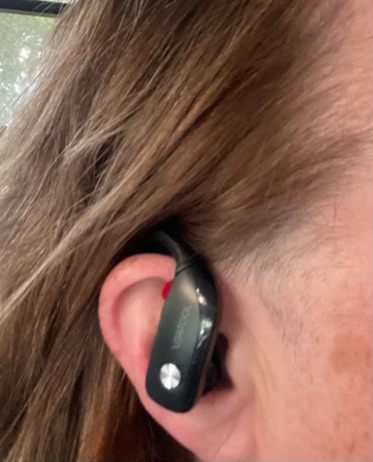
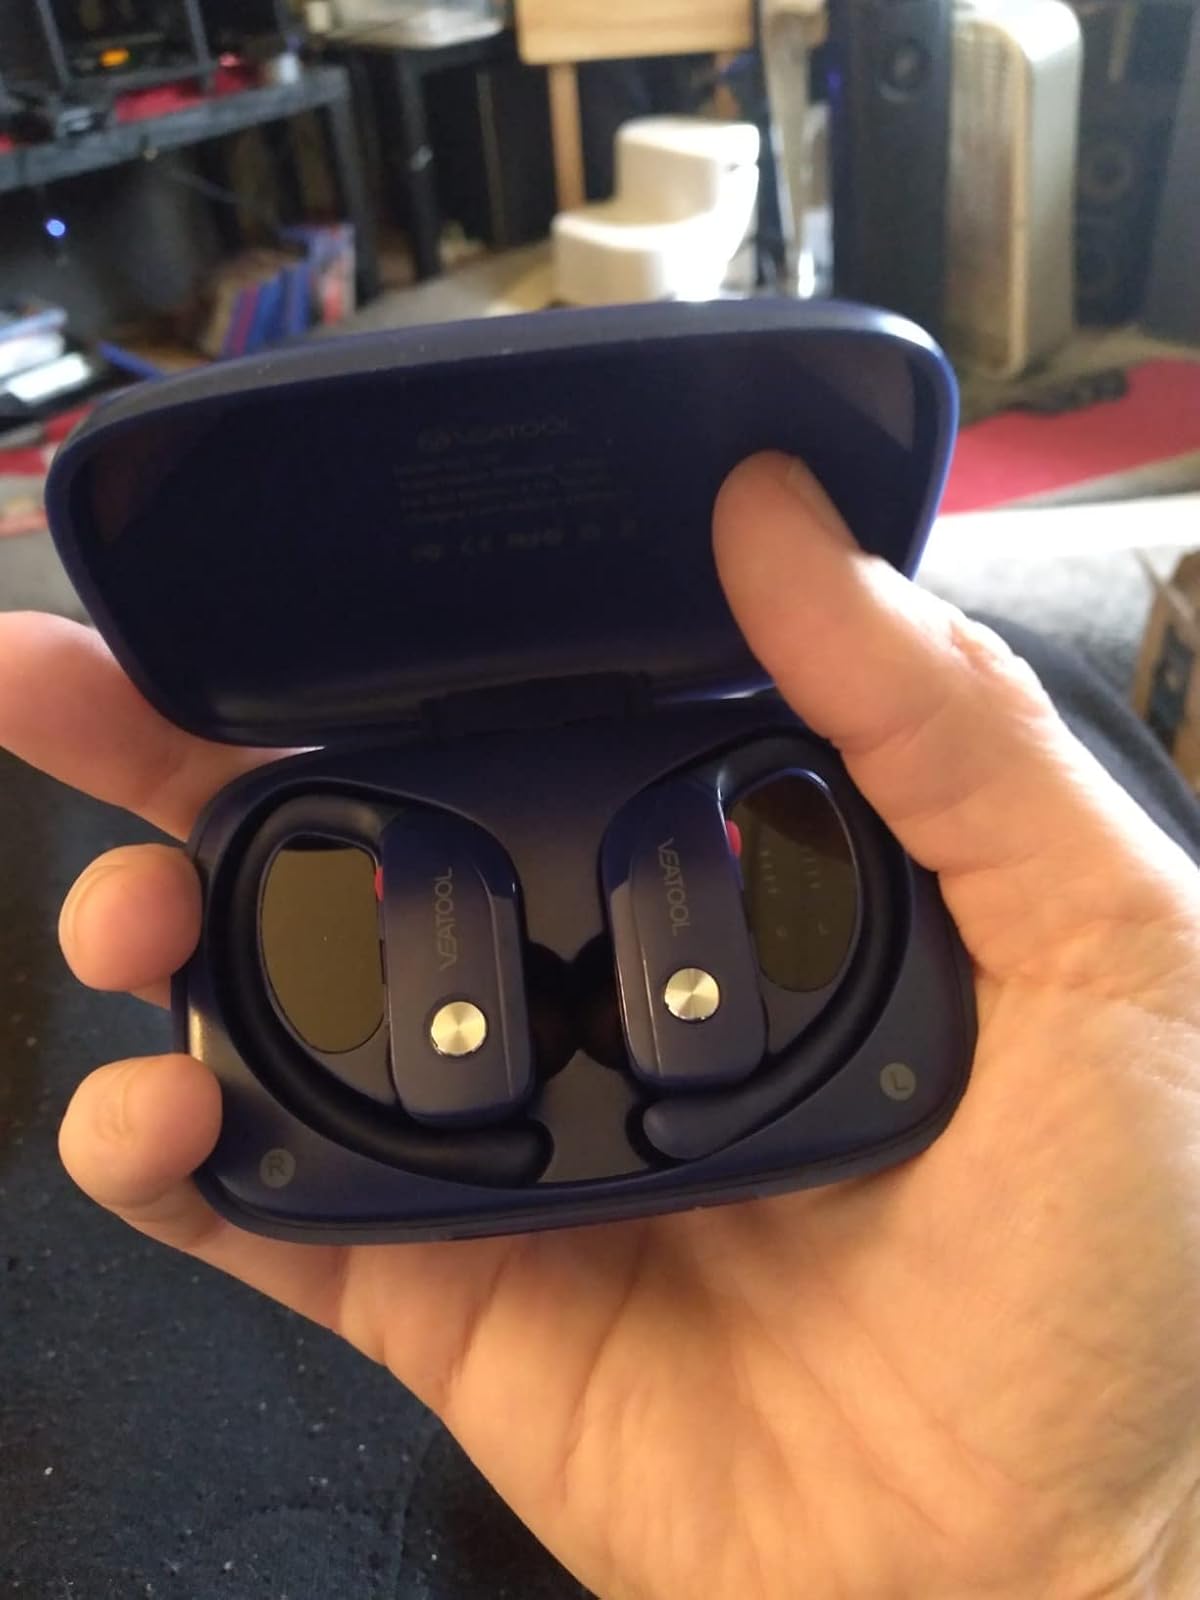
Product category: earbuds
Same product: no